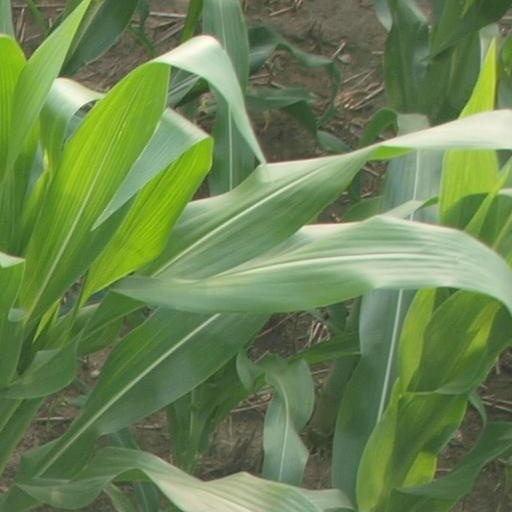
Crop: maize; corn